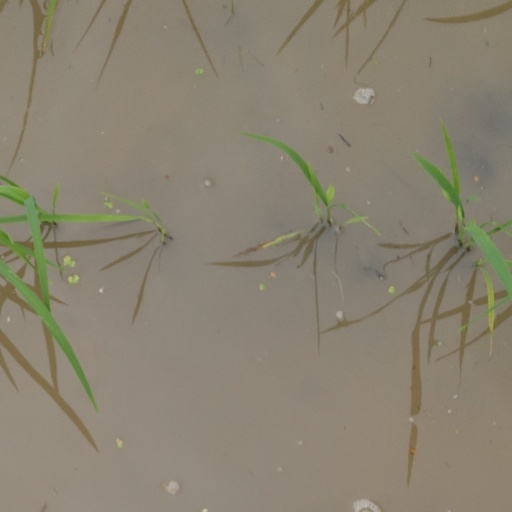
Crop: rice